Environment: real
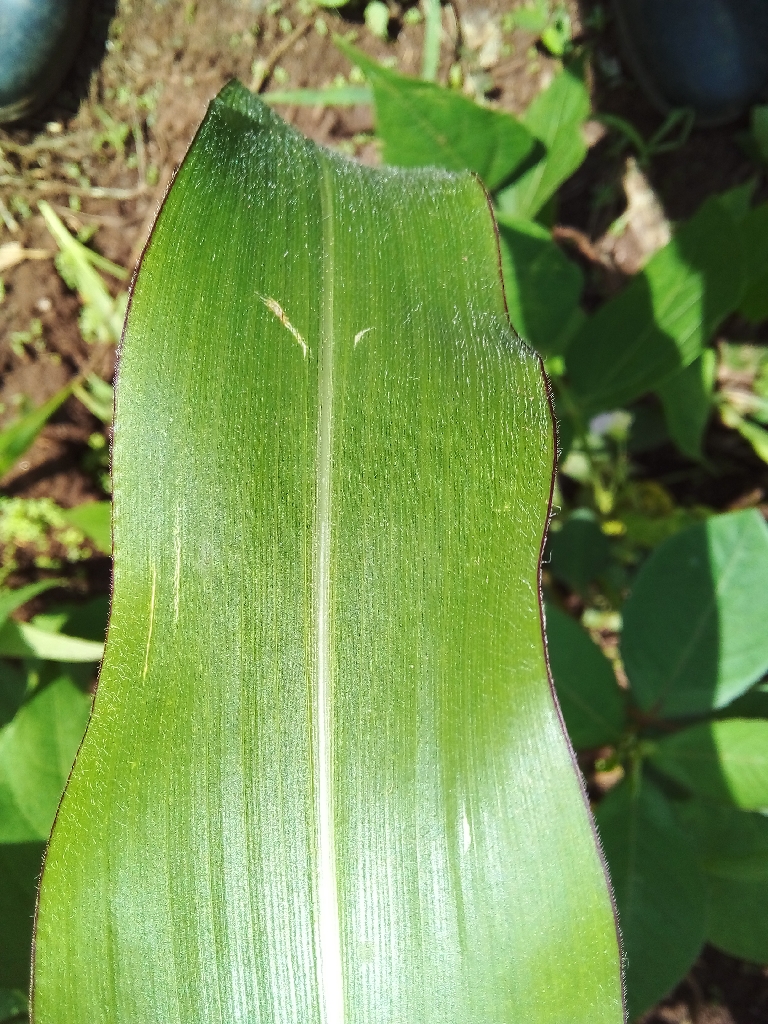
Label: healthy